The Lurking Horror

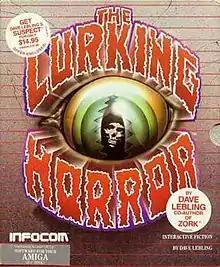

The Lurking Horror is an interactive fiction game released by Infocom in 1987. The game was written by Dave Lebling and inspired by the horror fiction writings of H. P. Lovecraft (including his Cthulhu Mythos). The original release was for MS-DOS, Apple II, Atari ST, Atari 8-bit computers, and Commodore 64. It was Infocom's 26th game and the only in the horror genre. Infocom rated it as "Standard" in terms of difficulty. Later, it was ported to the Amiga with the addition of sound effects, making it the first Infocom adventure with that feature.